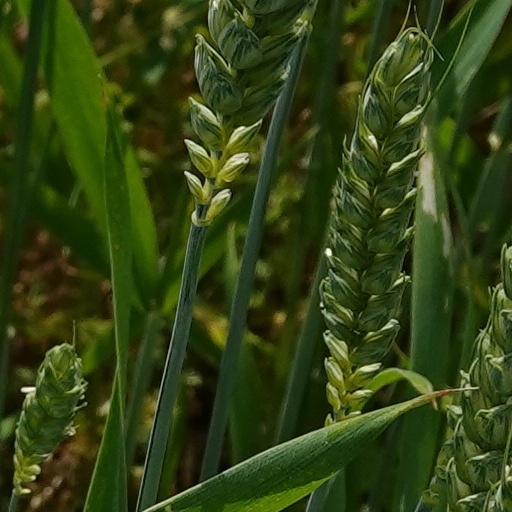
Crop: wheat